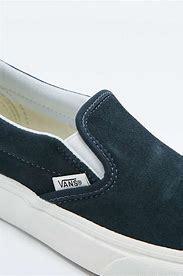
Brand: Vans
Model: Classic Slip On